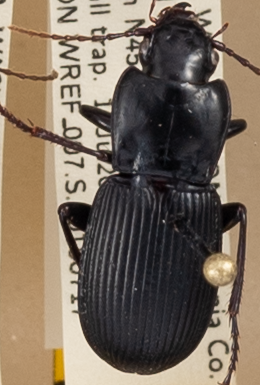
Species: Pterostichus herculaneus
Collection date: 2018-07-17
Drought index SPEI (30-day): -1.038
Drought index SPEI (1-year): -0.39
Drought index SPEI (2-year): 0.662